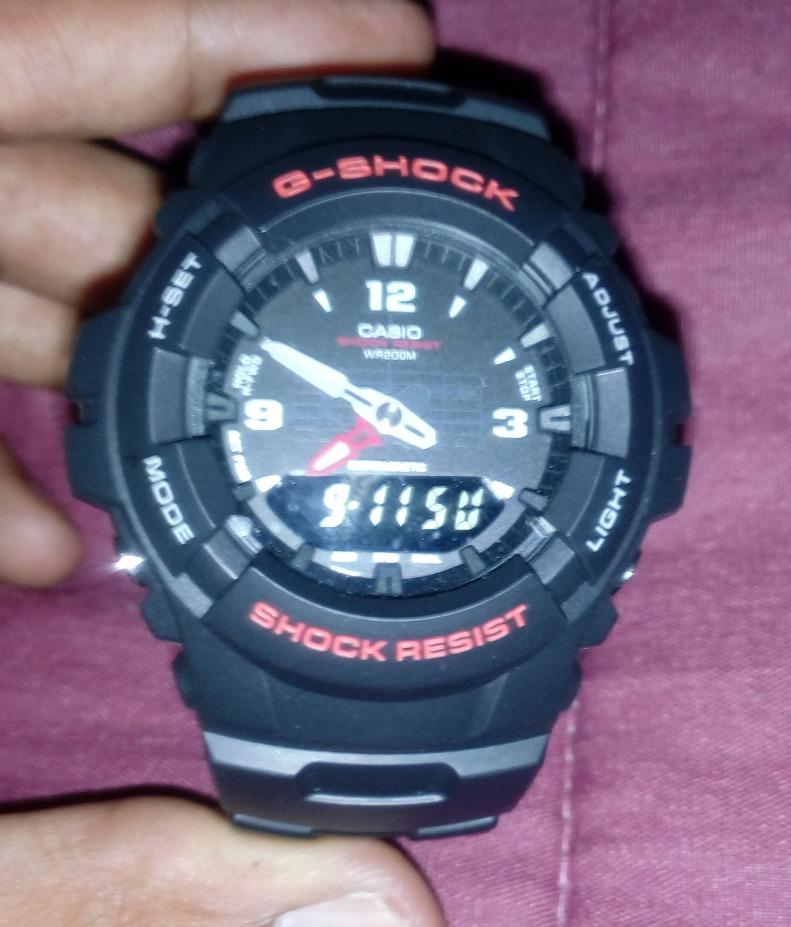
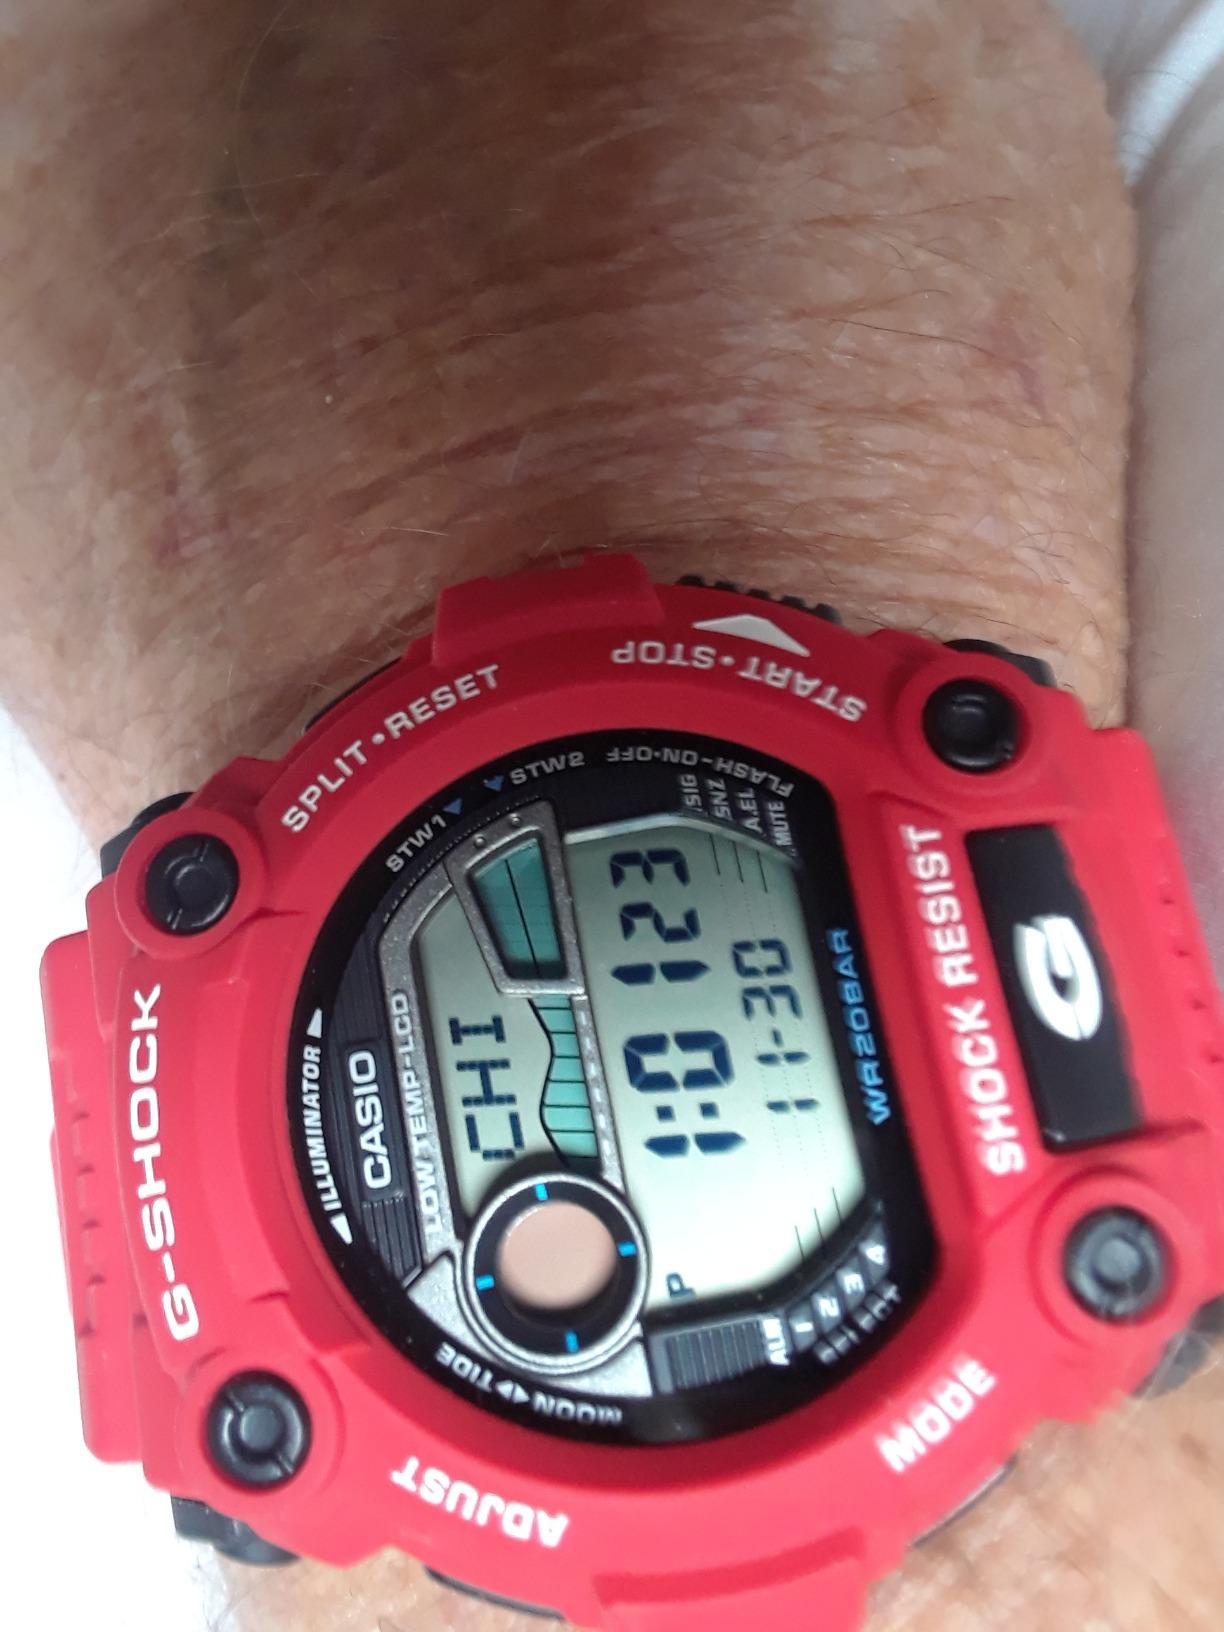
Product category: accessories_watch
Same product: no